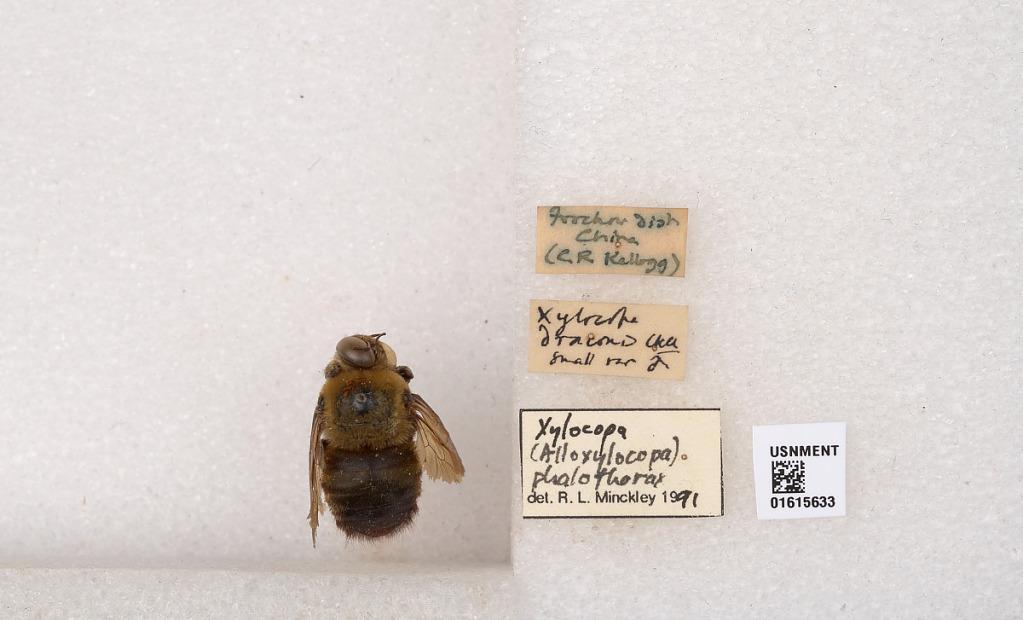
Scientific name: Xylocopa (Alloxylocopa) phalothorax Lepeletier
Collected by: C. Kellogg
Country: China
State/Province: Fujian
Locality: Foochow
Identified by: Minckley, R L